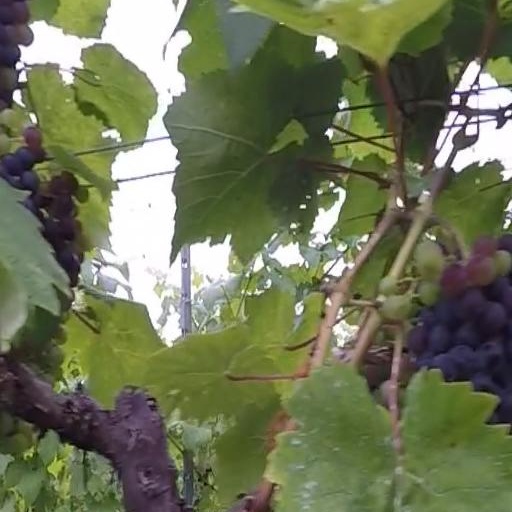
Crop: grape